Quảng Bình province

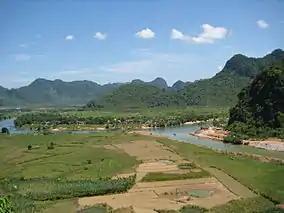
Part of the karst mounts in Phong Nha-Kẻ Bàng National Park

The Hoành Sơn Mountains run through the northeastern part of the province.